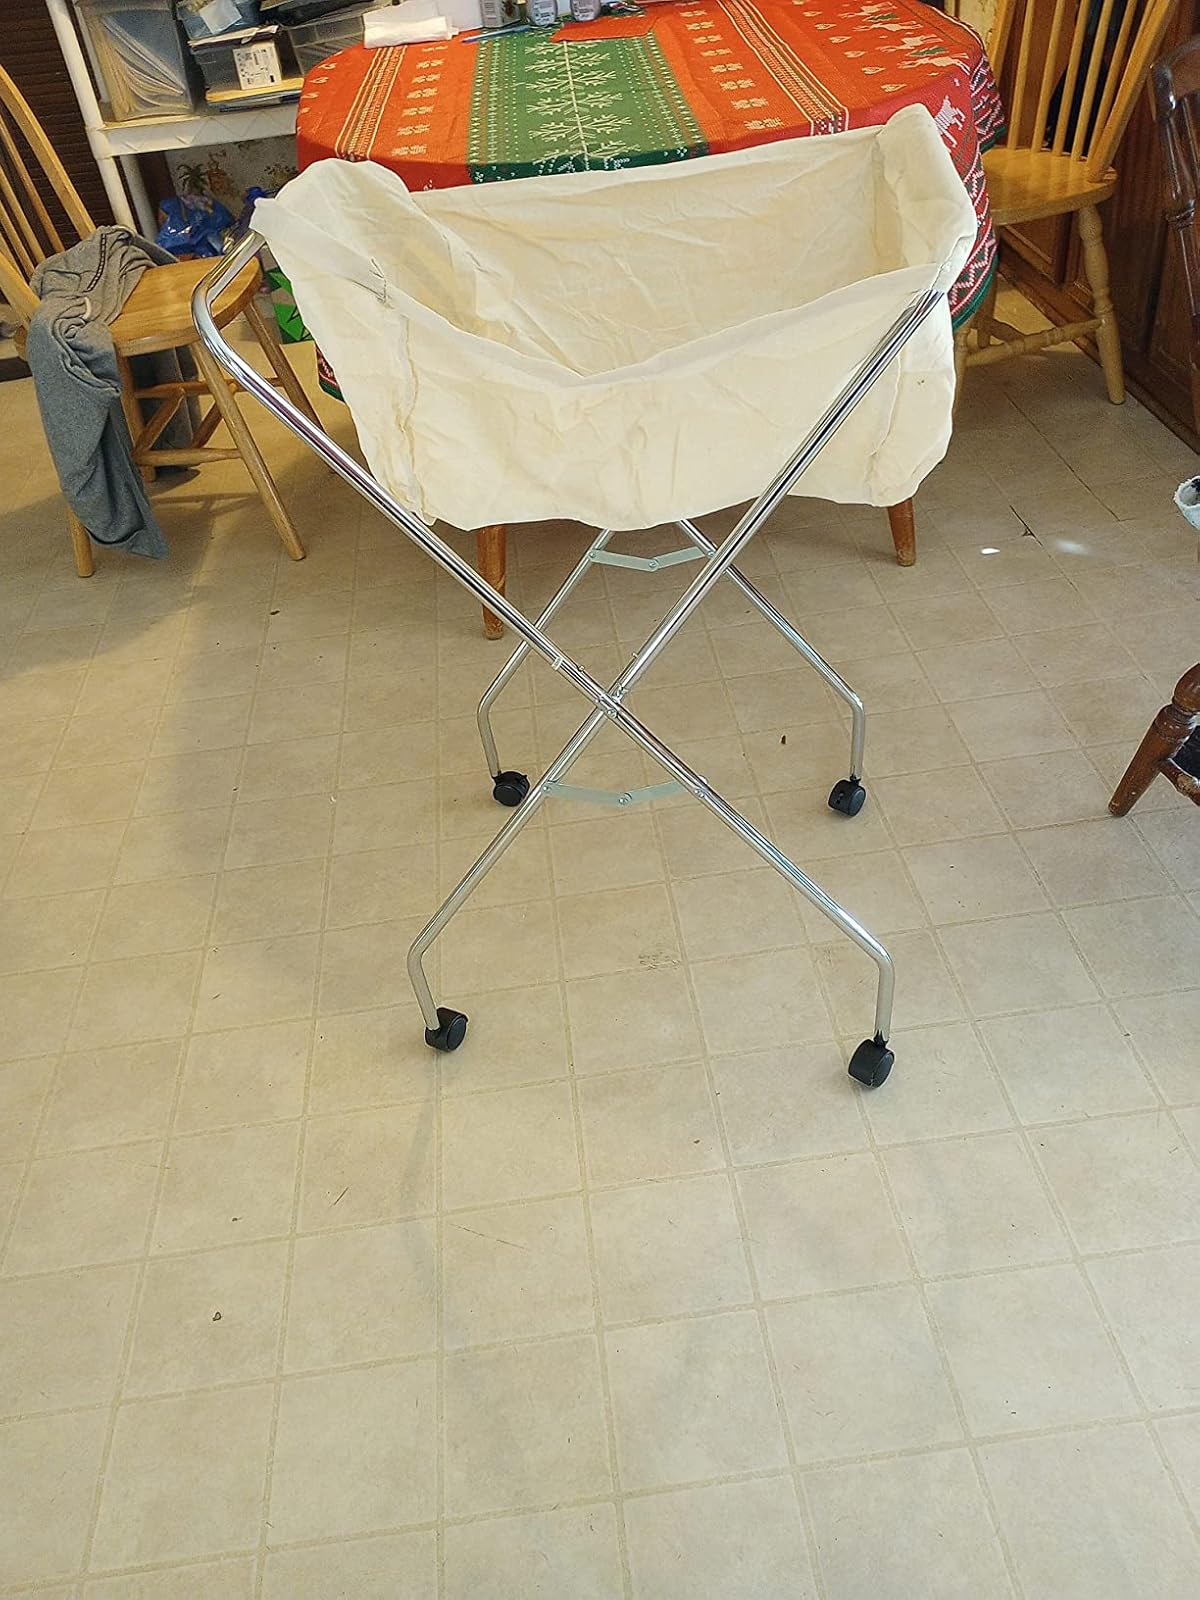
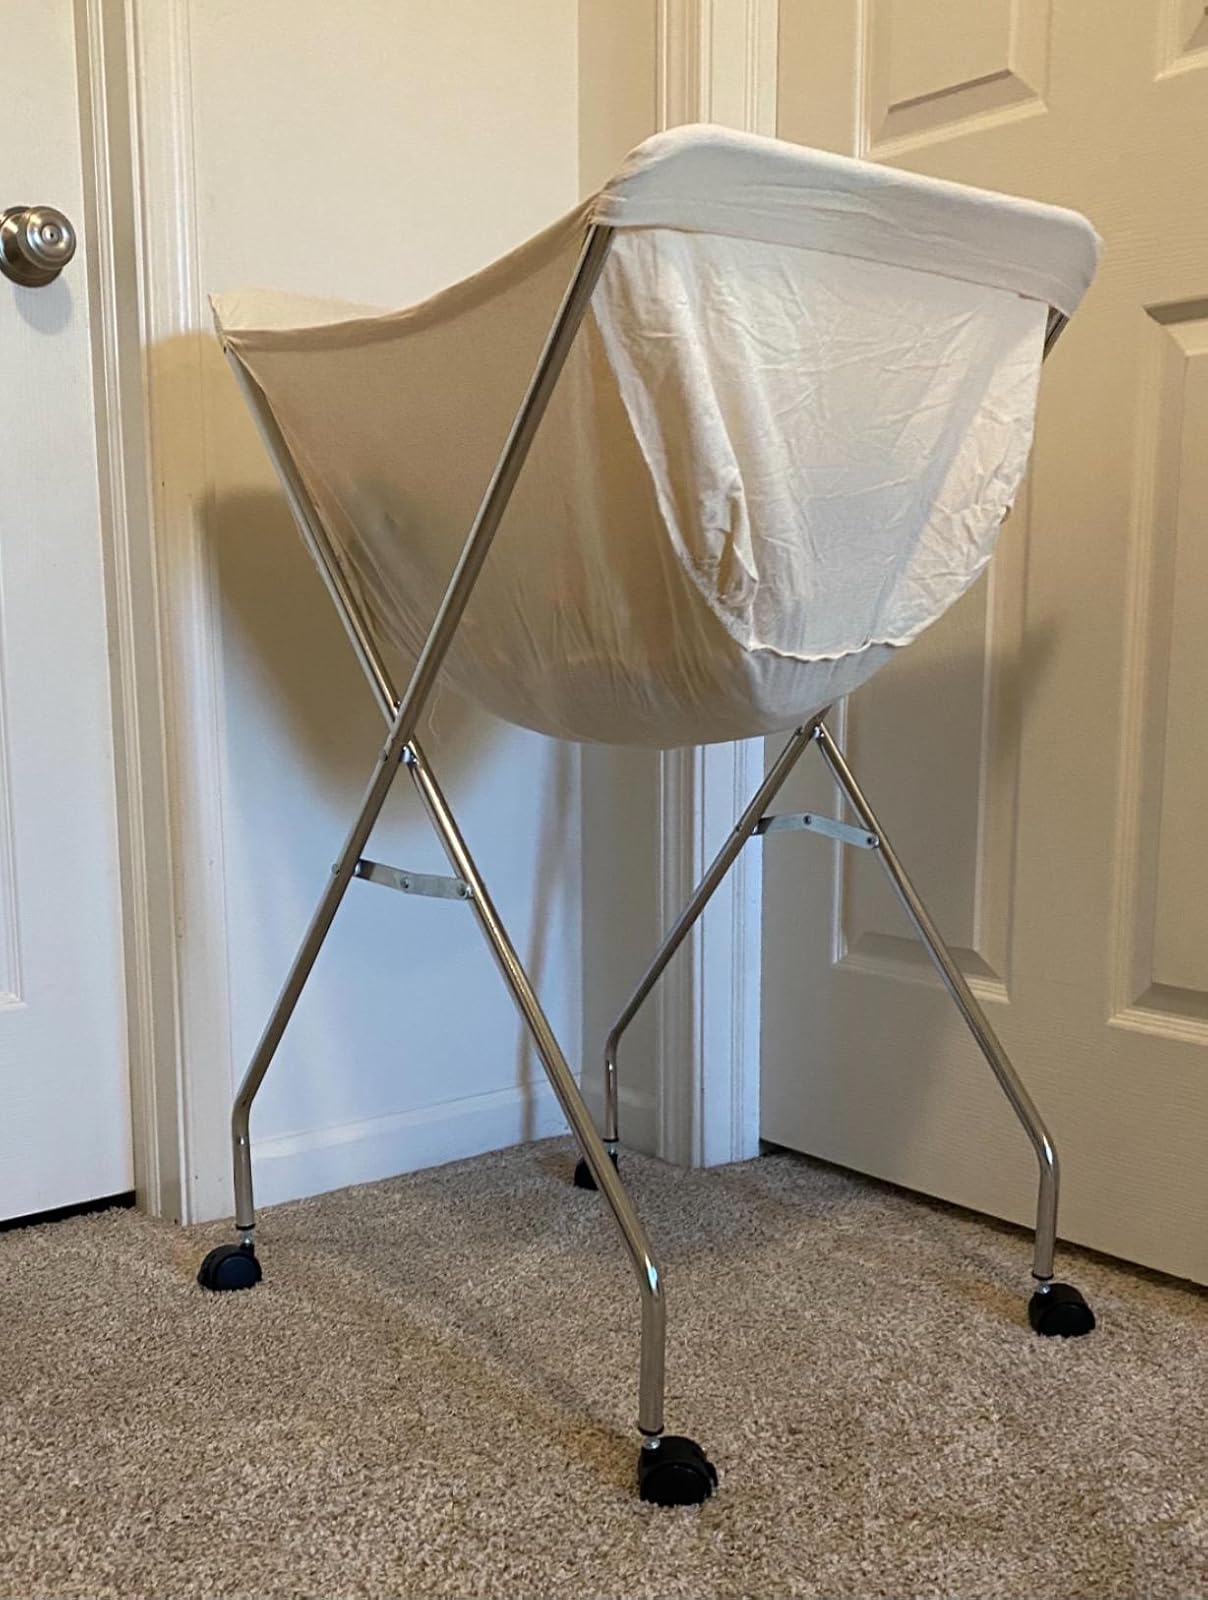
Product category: items_hamper
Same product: yes